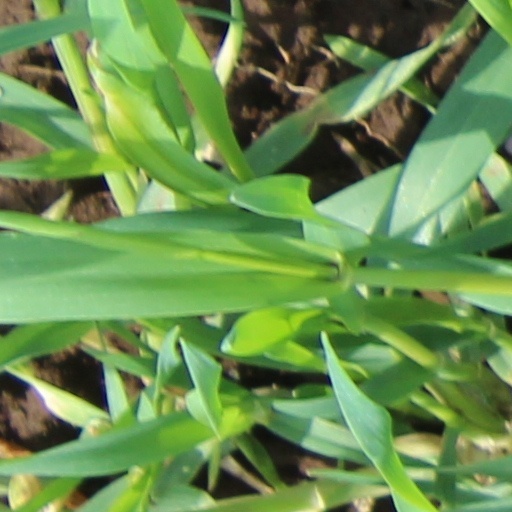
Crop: wheat